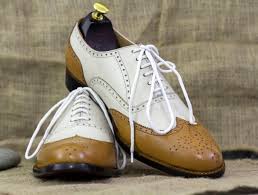
Label: Brogue